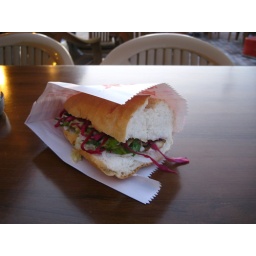
Right off the coast in the fish market